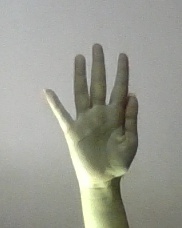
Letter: sheen